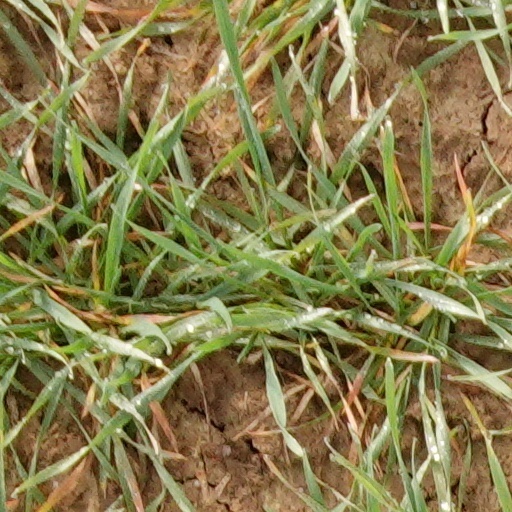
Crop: wheat